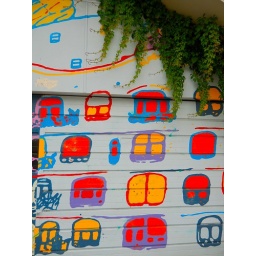
colourful shapes and ivy on garage door in kensington market